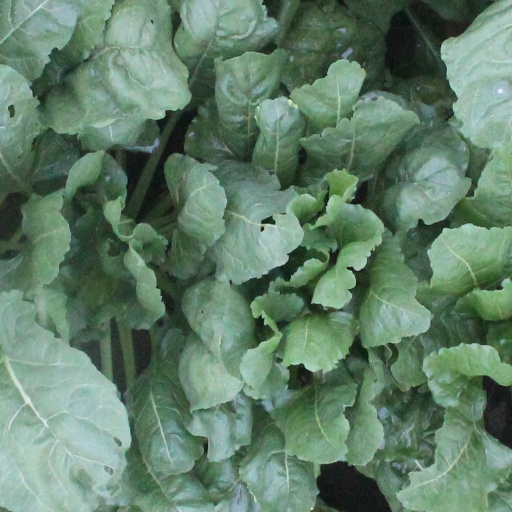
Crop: sugar beet